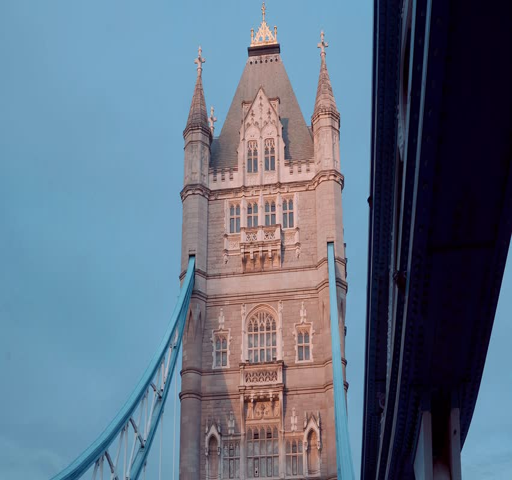
suspension bridge on a sunny afternoon